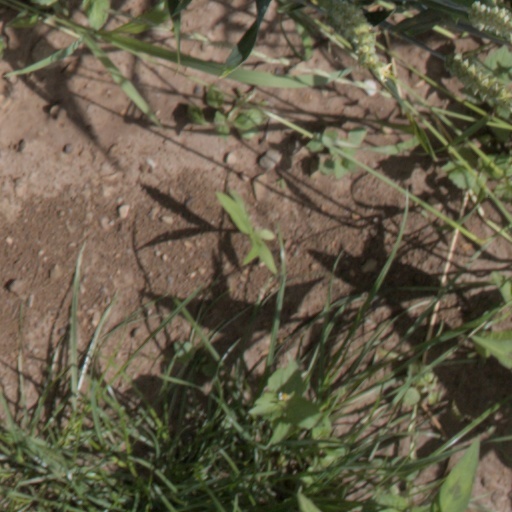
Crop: wheat